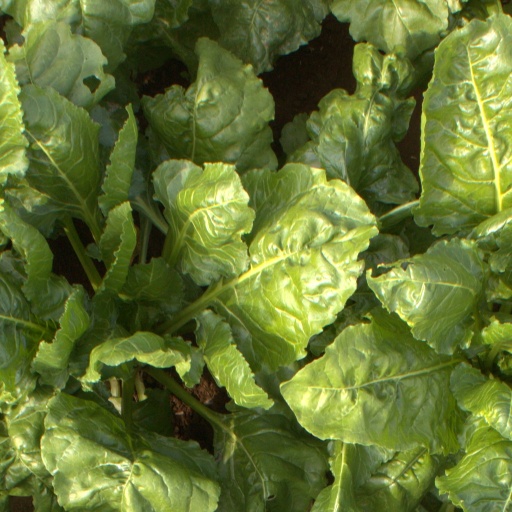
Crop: sugar beet